Professional wrestling holds

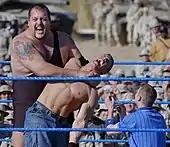
Big Show performing an abdominal stretch on John Cena in 2003

In this variation, the wrestler first performs the chickenwing to one of the opponent's arms, then takes their other arm, wraps it around the opponent's neck, and then either pulls the opponent's head to the side, which puts pressure on the neck and shoulders, or leaves the arm tucked under the chin as in a one-armed sleeper hold. Depending on the wrestler's preference, they may clasp their hands together to secure the hold, as Triple H shows in the adjacent picture. In many cases, the wrestler will drop to the mat and lock the opponent in a bodyscissor lock to make escape even more difficult. The crossface chickenwing is mostly identified with Bob Backlund, who used the hold as a finishing maneuver following his comeback to the WWF in the mid-1990s and won his second world championship using the hold. Backlund's version of the hold incorporates the bodyscissors portion. former NXT Rookie and WWE superstar Darren Young used this move right before he was released from the WWE after being trained by Bob Backlund. Bryan Danielson used the move early in his career. Marty Scurll uses it as finishing move. Asuka also uses the bodyscissors variation as a finisher dubbed the "Asuka Lock". Sean Waltman and Norman Smiley used both the standing and bodyscissors versions of this move as finishers dubbed the "Buzzkiller" and "Norman's Conquest" respectively. A version of this move has also been performed to a seated opponent.